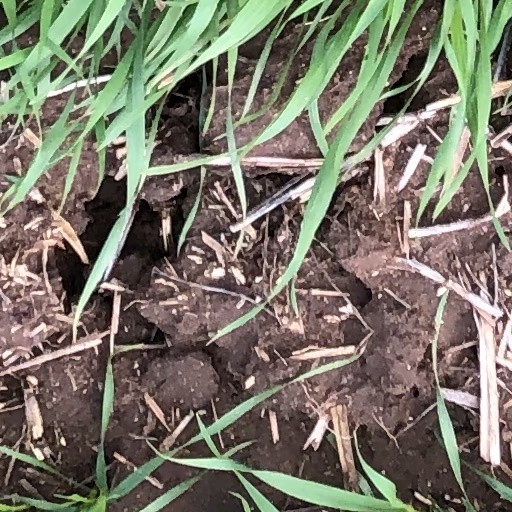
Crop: wheat